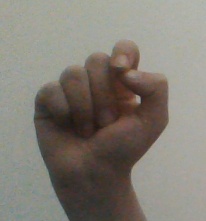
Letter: fa